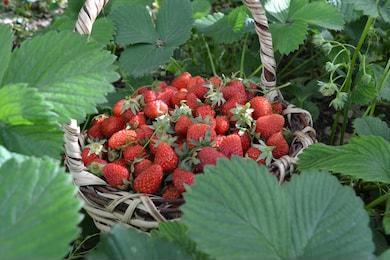
Label: Strawberry